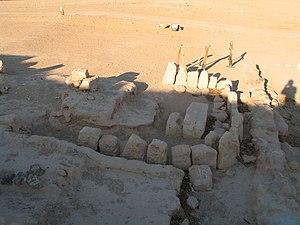
˓Ein Ḥaṣeva ou ˓Ein Ḥaẓeva est un site archéologique dans le nord de la vallée de la Aravah à 40 km au sud de la mer Morte en Israël. Dans l'Antiquité, le site se trouvait au sud du royaume de Juda. Il est occupé à l'âge du fer par deux forteresses. 500 ans plus tard, les Nabatéens y installent un caravansérail, puis les Romains y construisent un grand fort faisant partie du limes chargé de protéger les frontières de l'empire. Le site occupe un carrefour commercial important entre la mer Méditerranée, la mer Rouge et l'Arabie. Cette situation explique la présence des deux forts judéens et du fort romain. À proximité, on trouve des sources d'eau abondantes. Il est possible que le site corresponde à la ville biblique de Tamar. On a aussi proposé de l'identifier avec le fort romain de Tamara.